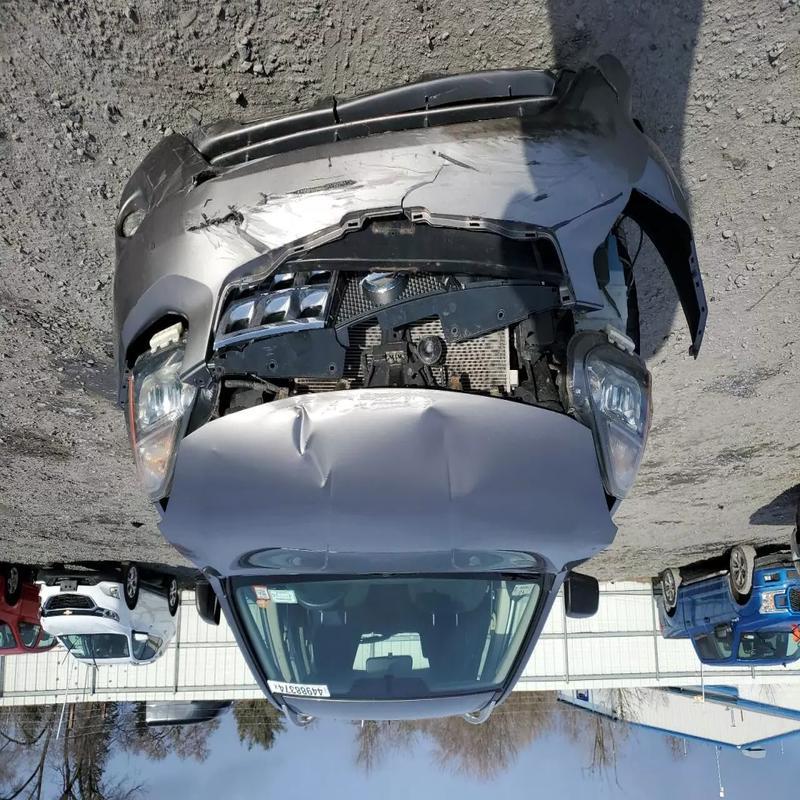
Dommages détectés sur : plaque d'immatriculation avant, pare-choc avant, feu avant droit, feu avant gauche, capot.
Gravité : majeur